St. Xavier's College, Kolkata

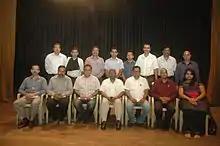
SXCAA committee 2012–13

The college has a very active alumni association known as SXCAA, whose principal is the college president. The association supports the college in several projects by extending financial and managerial assistance. SXCAA is registered under the West Bengal Societies Registration Act. It was the first alumni association in Kolkata to be granted 80G Certification from the Income Tax Department, acknowledging SXCAA's philanthropic activities.